Emperor's Bible

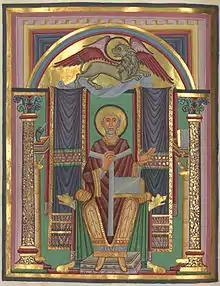
Full-page illumination showing Mark the Evangelist in the Emperor's Bible

The Emperor's Bible (Uppsala, UUB ms C 93), also known as Codex Caesareus, Codex Caesareus Upsaliensis or the Goslar Gospels, is an 11th-century illuminated manuscript currently in Uppsala University Library, Sweden. Despite its name, it is not a Bible "per se", but a Gospel Book. The book was made in the scriptorium of Echternach Abbey in Luxembourg, and is one of four preserved large Gospel Books made there during the 11th century. It was commissioned by Emperor Henry III and donated by him to Goslar Cathedral in Germany, where it remained until the Thirty Years' War (1618-1648). It was then lost for about 100 years. Its previous richly decorated cover was also lost at this time at the latest. The book later appeared again in the possession of Swedish diplomat and civil servant . At the death of his son, it was acquired by Uppsala University.